Harristown (civil parish)

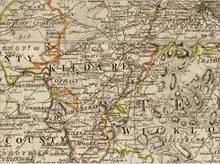
Detail from Daniel Augustus Beaufort's 1797 map of Ireland, showing the area of Harristown as an exclave of King's County, between Queen's County and Kildare.

Harristown is a civil parish and electoral division (ED) in County Kildare in Ireland, about southwest of Kildare town.